Howard da Silva

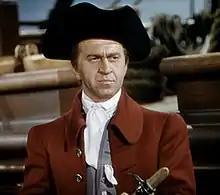
Howard da Silva in "Unconquered" (1947)

Howard da Silva (born Howard Silverblatt, May 4, 1909 – February 16, 1986) was an American actor, director and musical performer on stage, film, television and radio. He was cast in dozens of productions on the New York stage, appeared in more than two dozen television programs, and acted in more than fifty feature films. Adept at both drama and musicals on the stage, he originated the role of Jud Fry in the original 1943 run of the Rodgers and Hammerstein musical "Oklahoma!", and also portrayed the prosecuting attorney in the 1957 stage production of "Compulsion". Da Silva was nominated for a 1960 Tony Award as Best Featured Actor in a Musical for his work in "Fiorello!", a musical about New York City mayor LaGuardia. In 1961, da Silva directed "Purlie Victorious", by Ossie Davis.